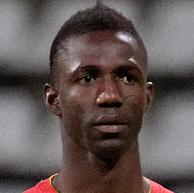
Age: 27